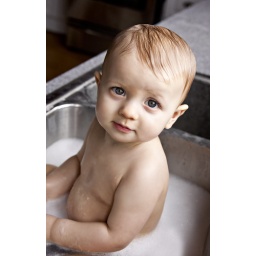
bathing in the kitchen sink makes little boys happy!